New Zealand Women's Auxiliary Air Force

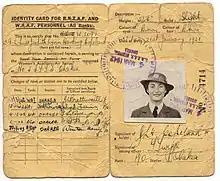
Identity card of WAAF Judith Copeland, 1943.

The WAAF selected its recruits by touring selection boards which interviewed applicants. The minimum age for enlistment was 18, but the average age of a WAAF in 1941 was 27. Between 1941 and 1945 some 7,886 women applied to join, of whom 4,753 were accepted.